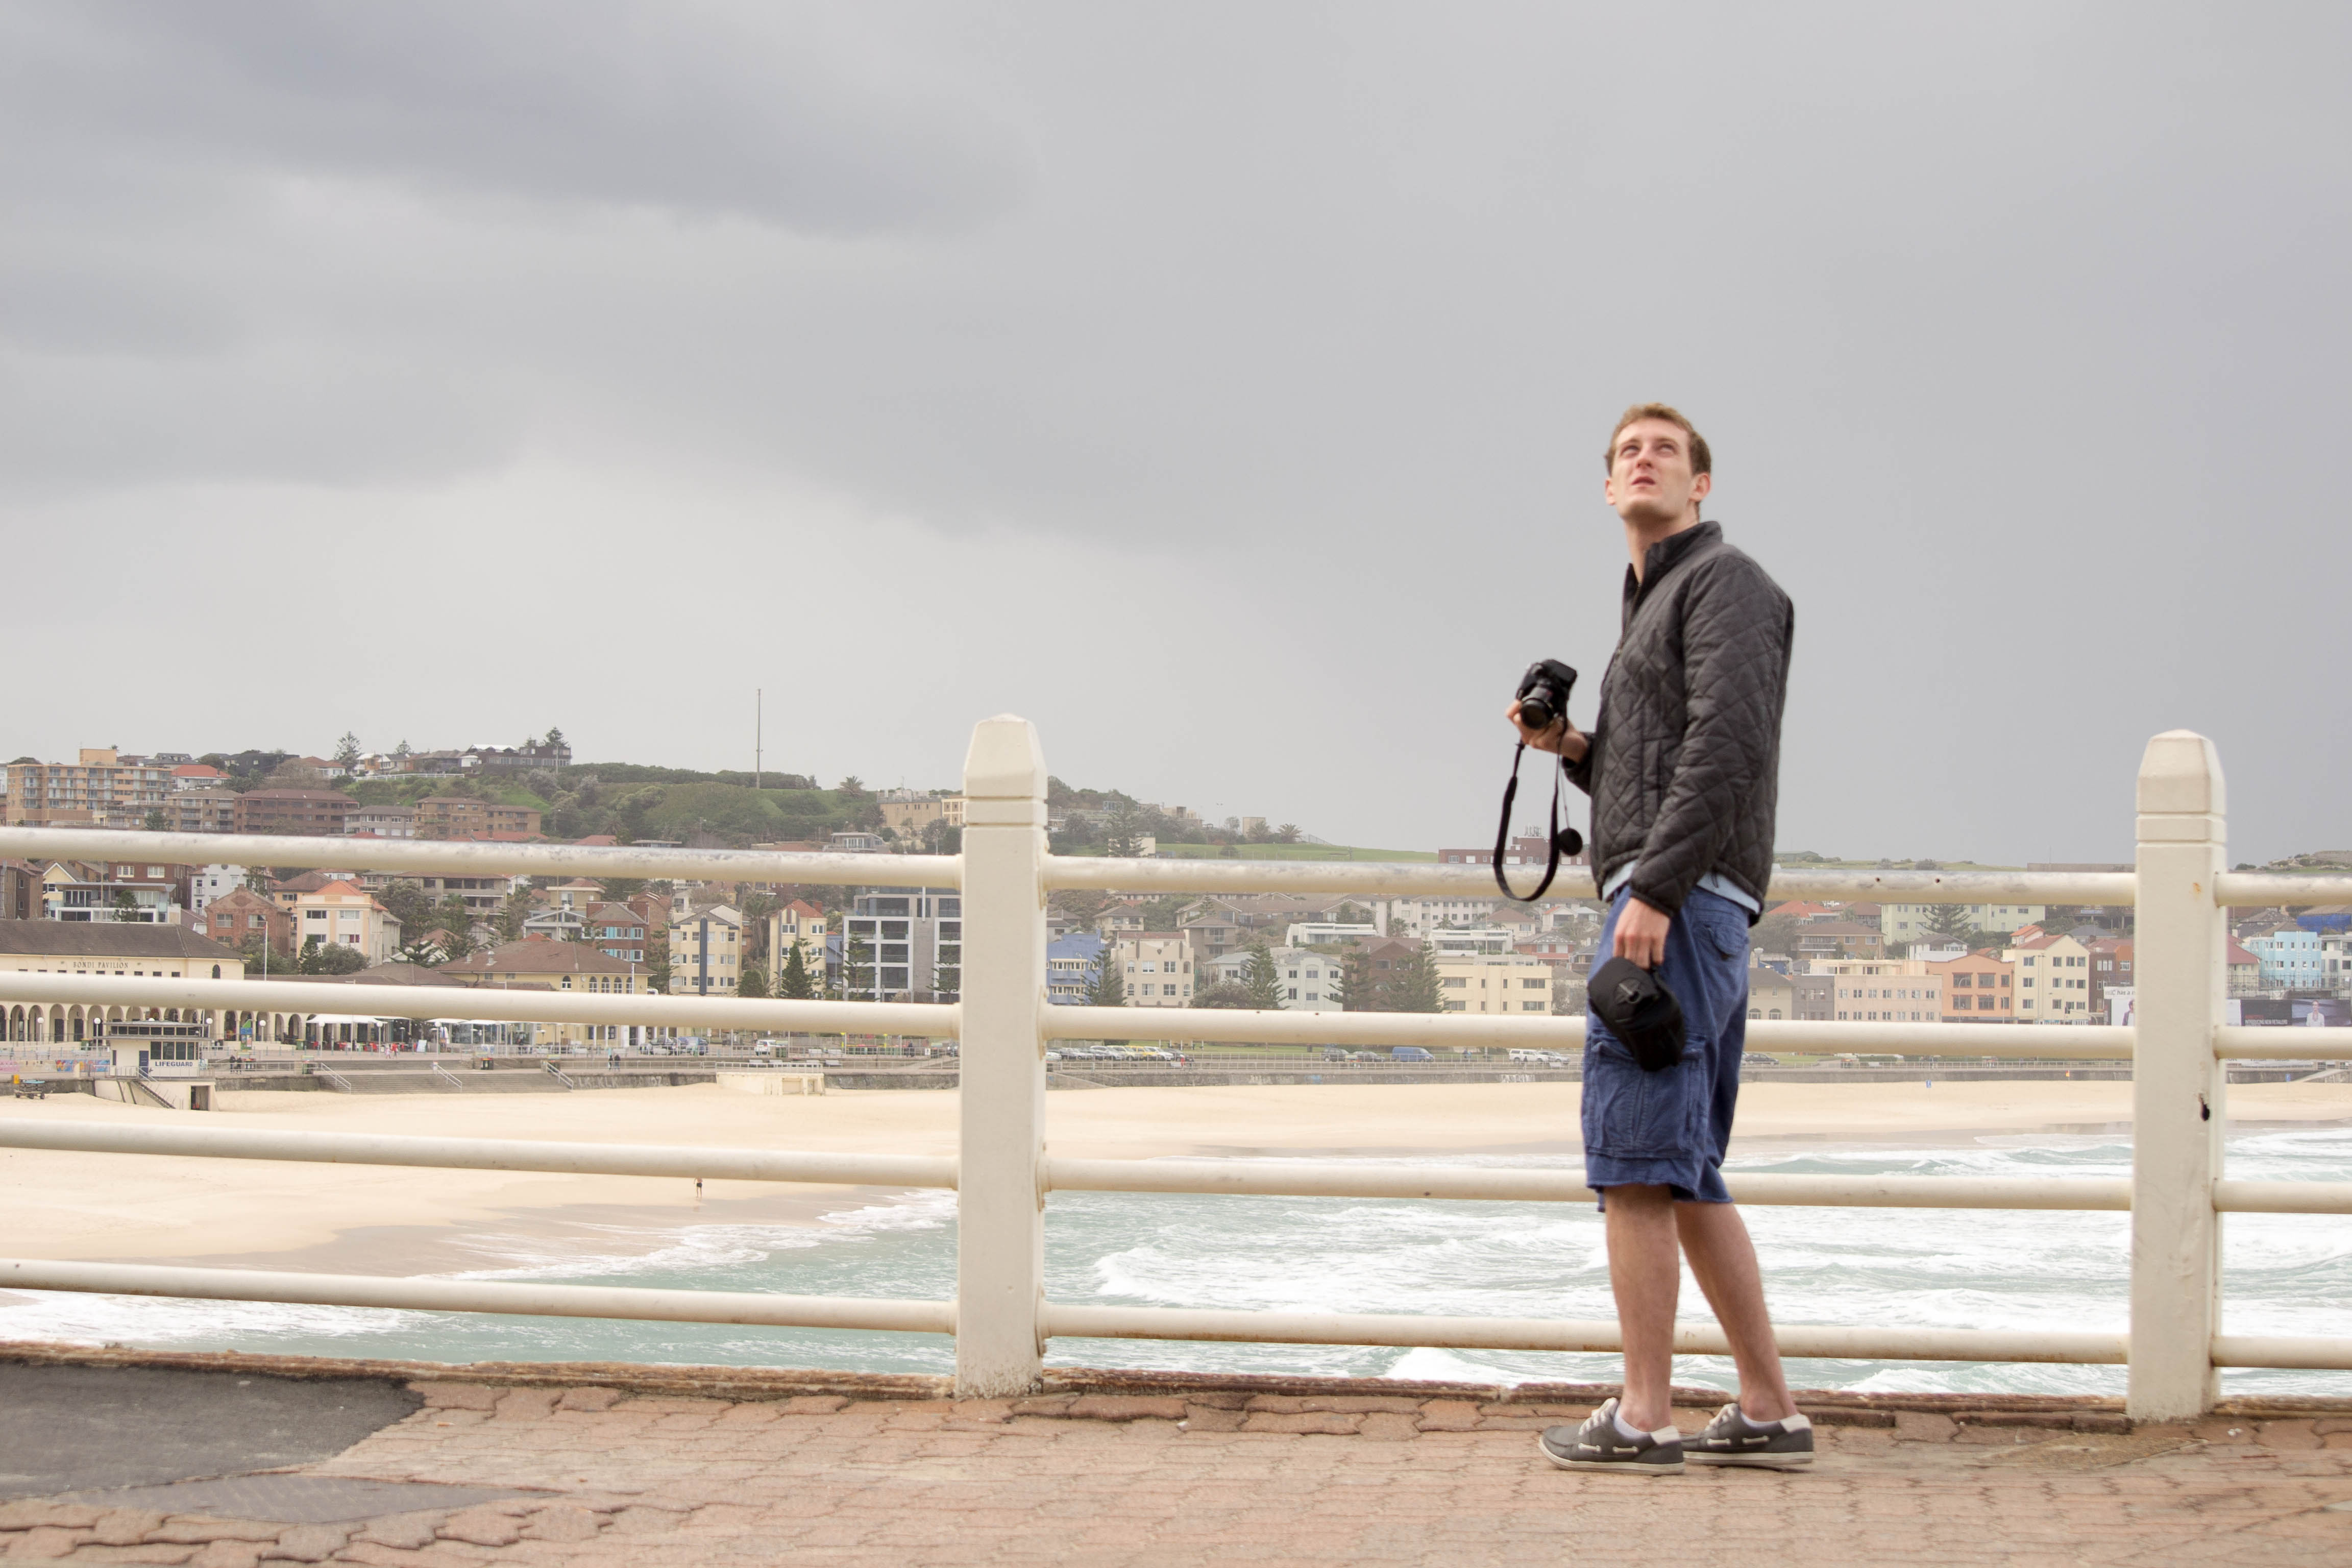
boardwalk, walkway, spring, season, photograph